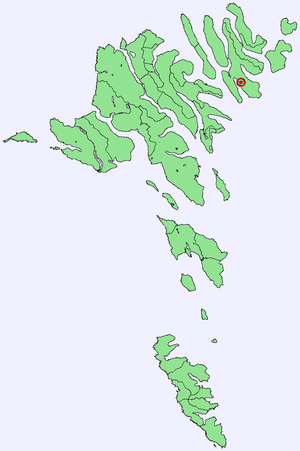
Norðoyri
Norðoyris beliggenhed
Norðoyri er en bygd på Færøerne. Den ligger på øen Borðoy i regionen Norðoyar og er en del af Klaksvíkar kommuna. Norðoyri ligger på østsiden af Borðoyarvík, syd for Klaksvík. Bygden er første gang nævnt i skriftlige kilder i 1584, og anses for at være grundlagt i vikingetiden. 1. januar 2015 havde Norðoyri 96 indbyggere.